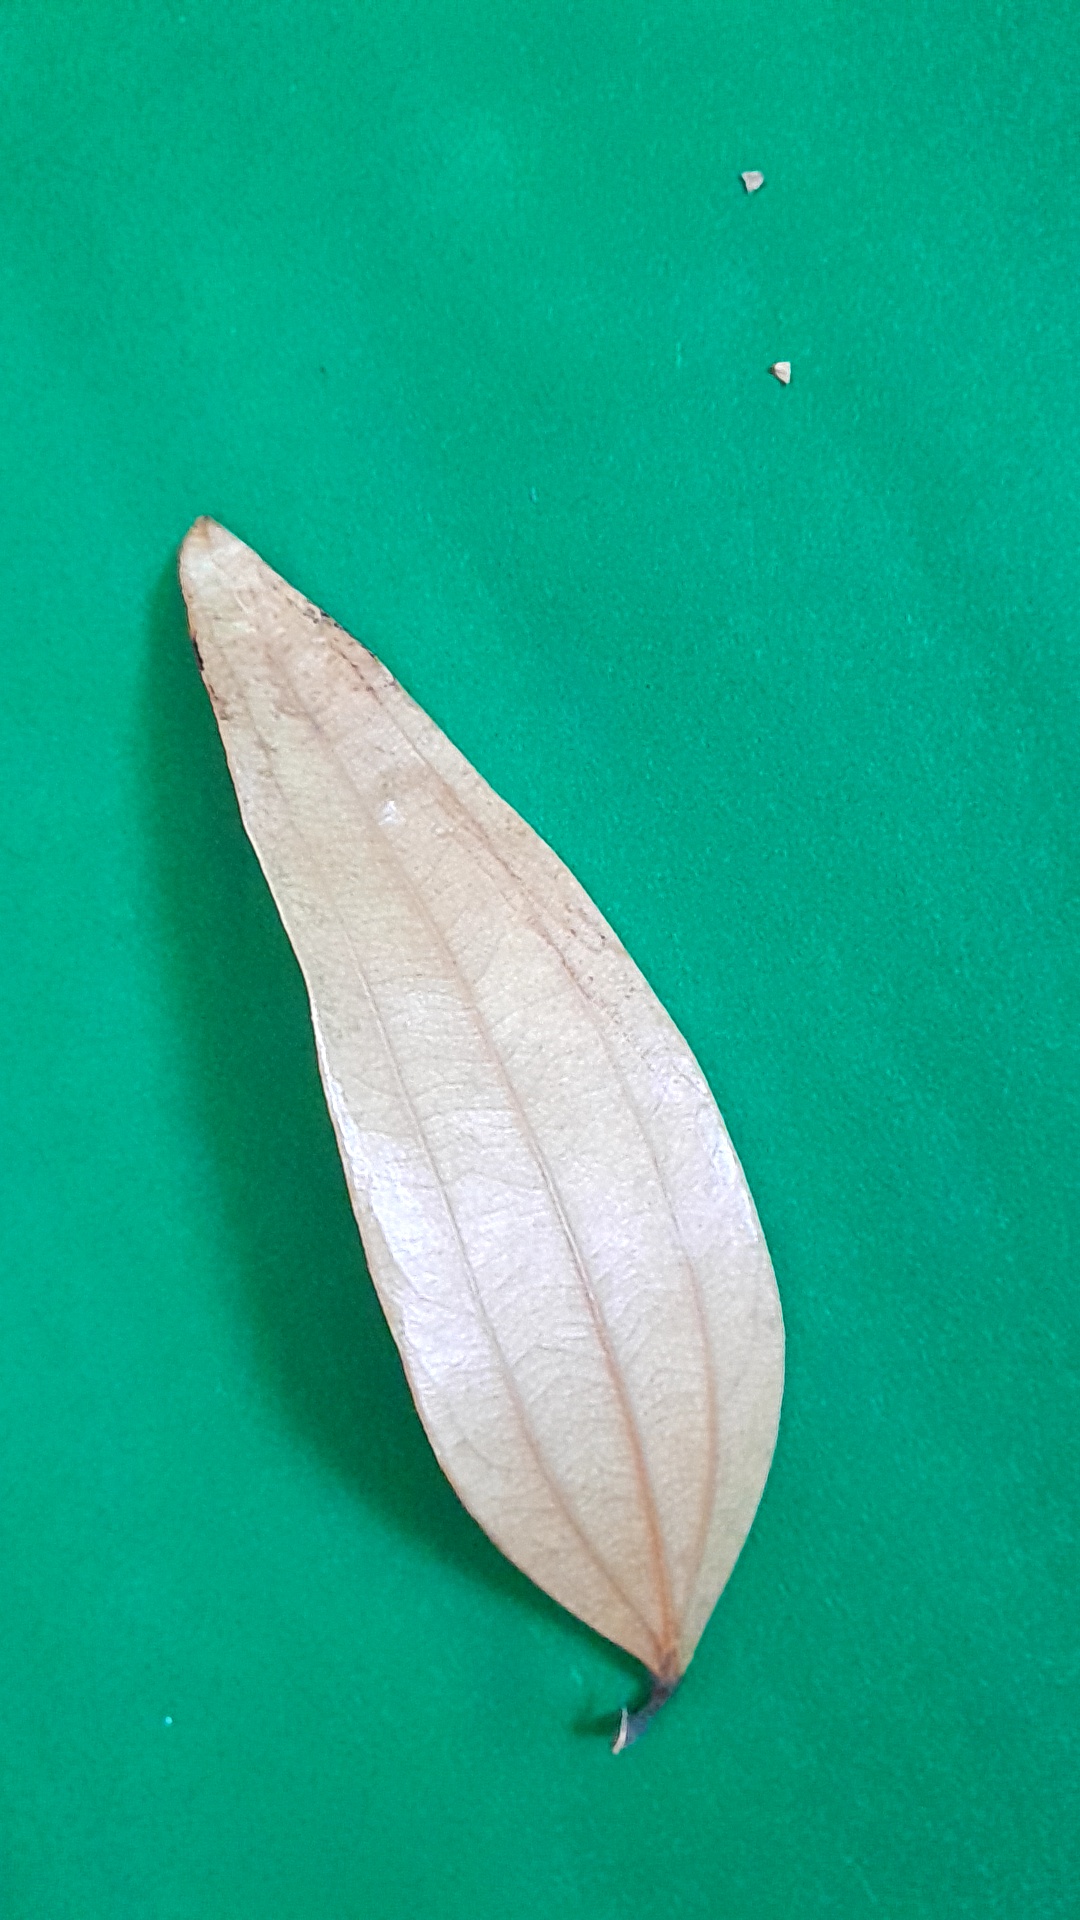
Label: Dry Leaf